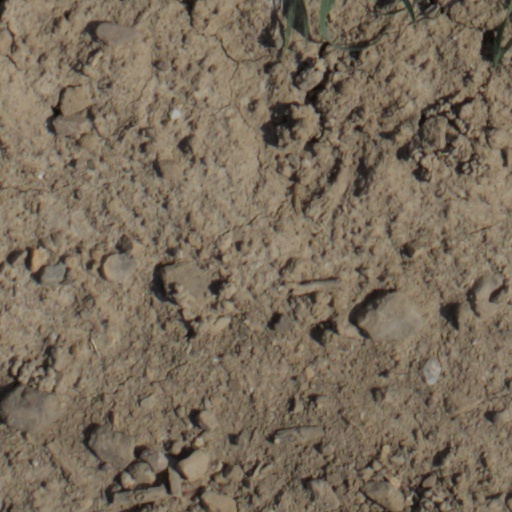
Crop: wheat